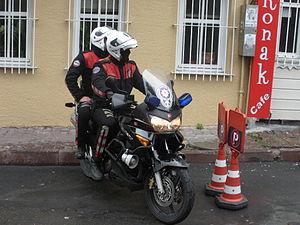
La police turque ou la Direction Générale de la Sûreté est le nom officiel des services de police en Turquie. Elle est rattachée au ministère de l'Intérieur.